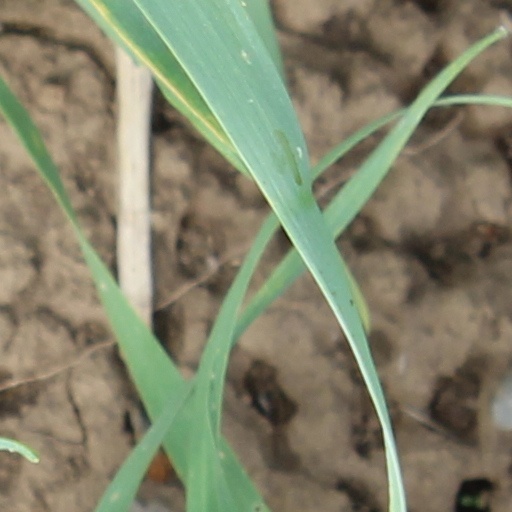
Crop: wheat